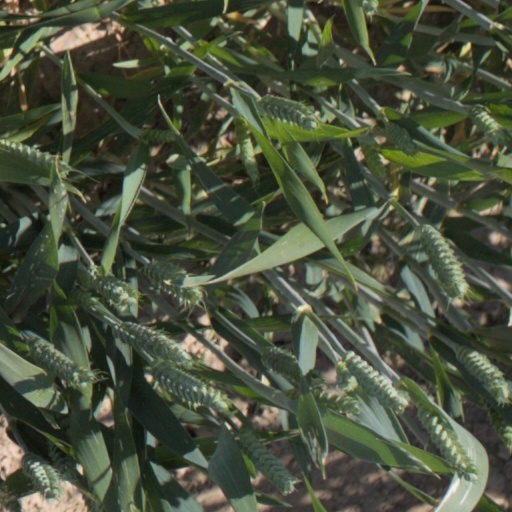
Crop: wheat